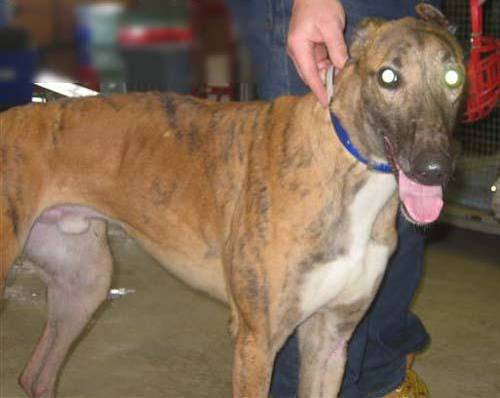
Label: dog